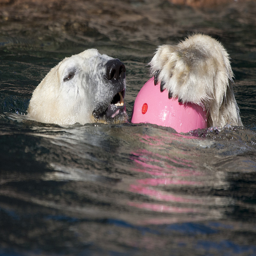
A polar bear in the water playing with a ball
A polar bear who is playing with a pink ball.
Polar bear in the water playing with a pink ball.
A polar bear in water playing with a pink toy.
 polar bear playing with a ball in the water.